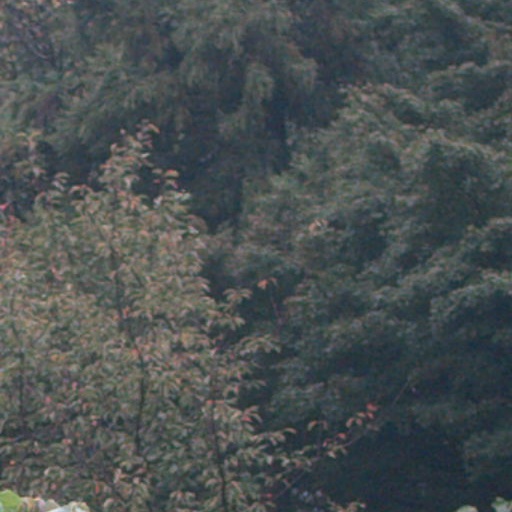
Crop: cassava